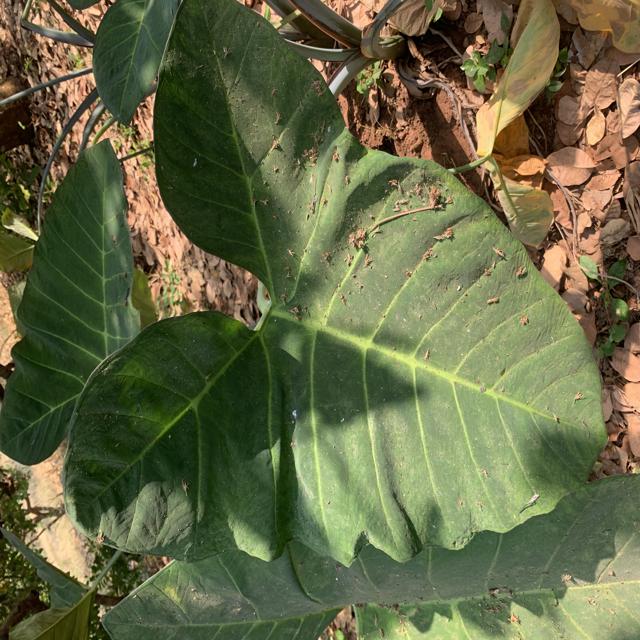
Label: Healthy